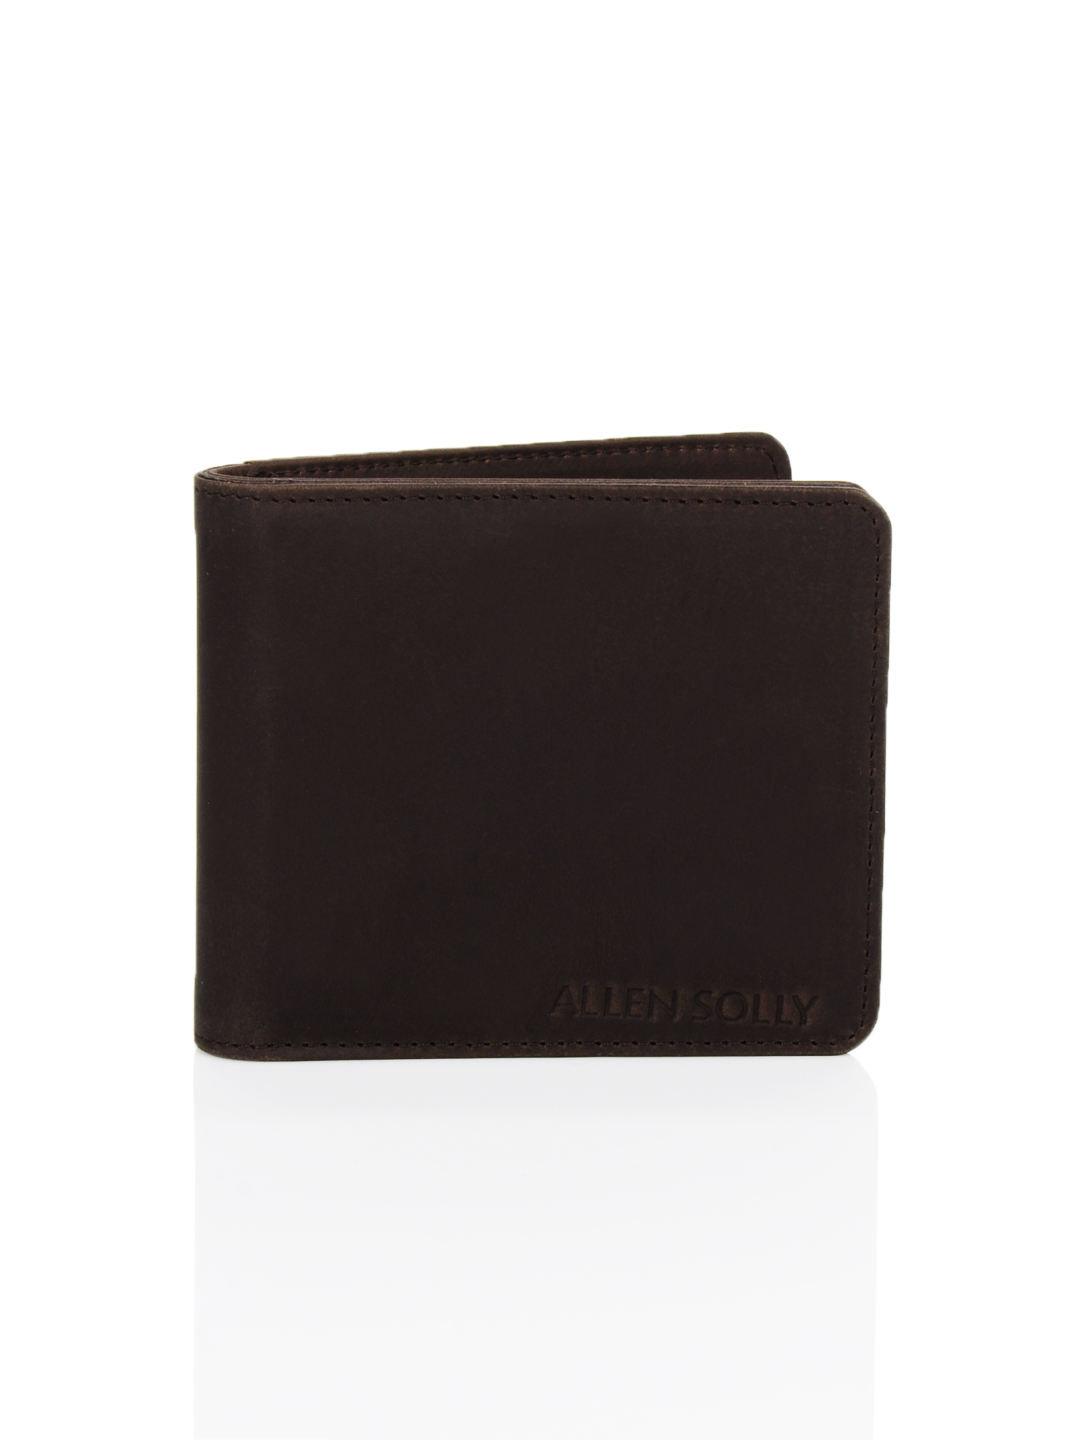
Allen Solly Men Leather Brown Wallet
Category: Accessories / Wallets / Wallets
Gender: Men
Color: Brown
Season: Summer 2012
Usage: Casual